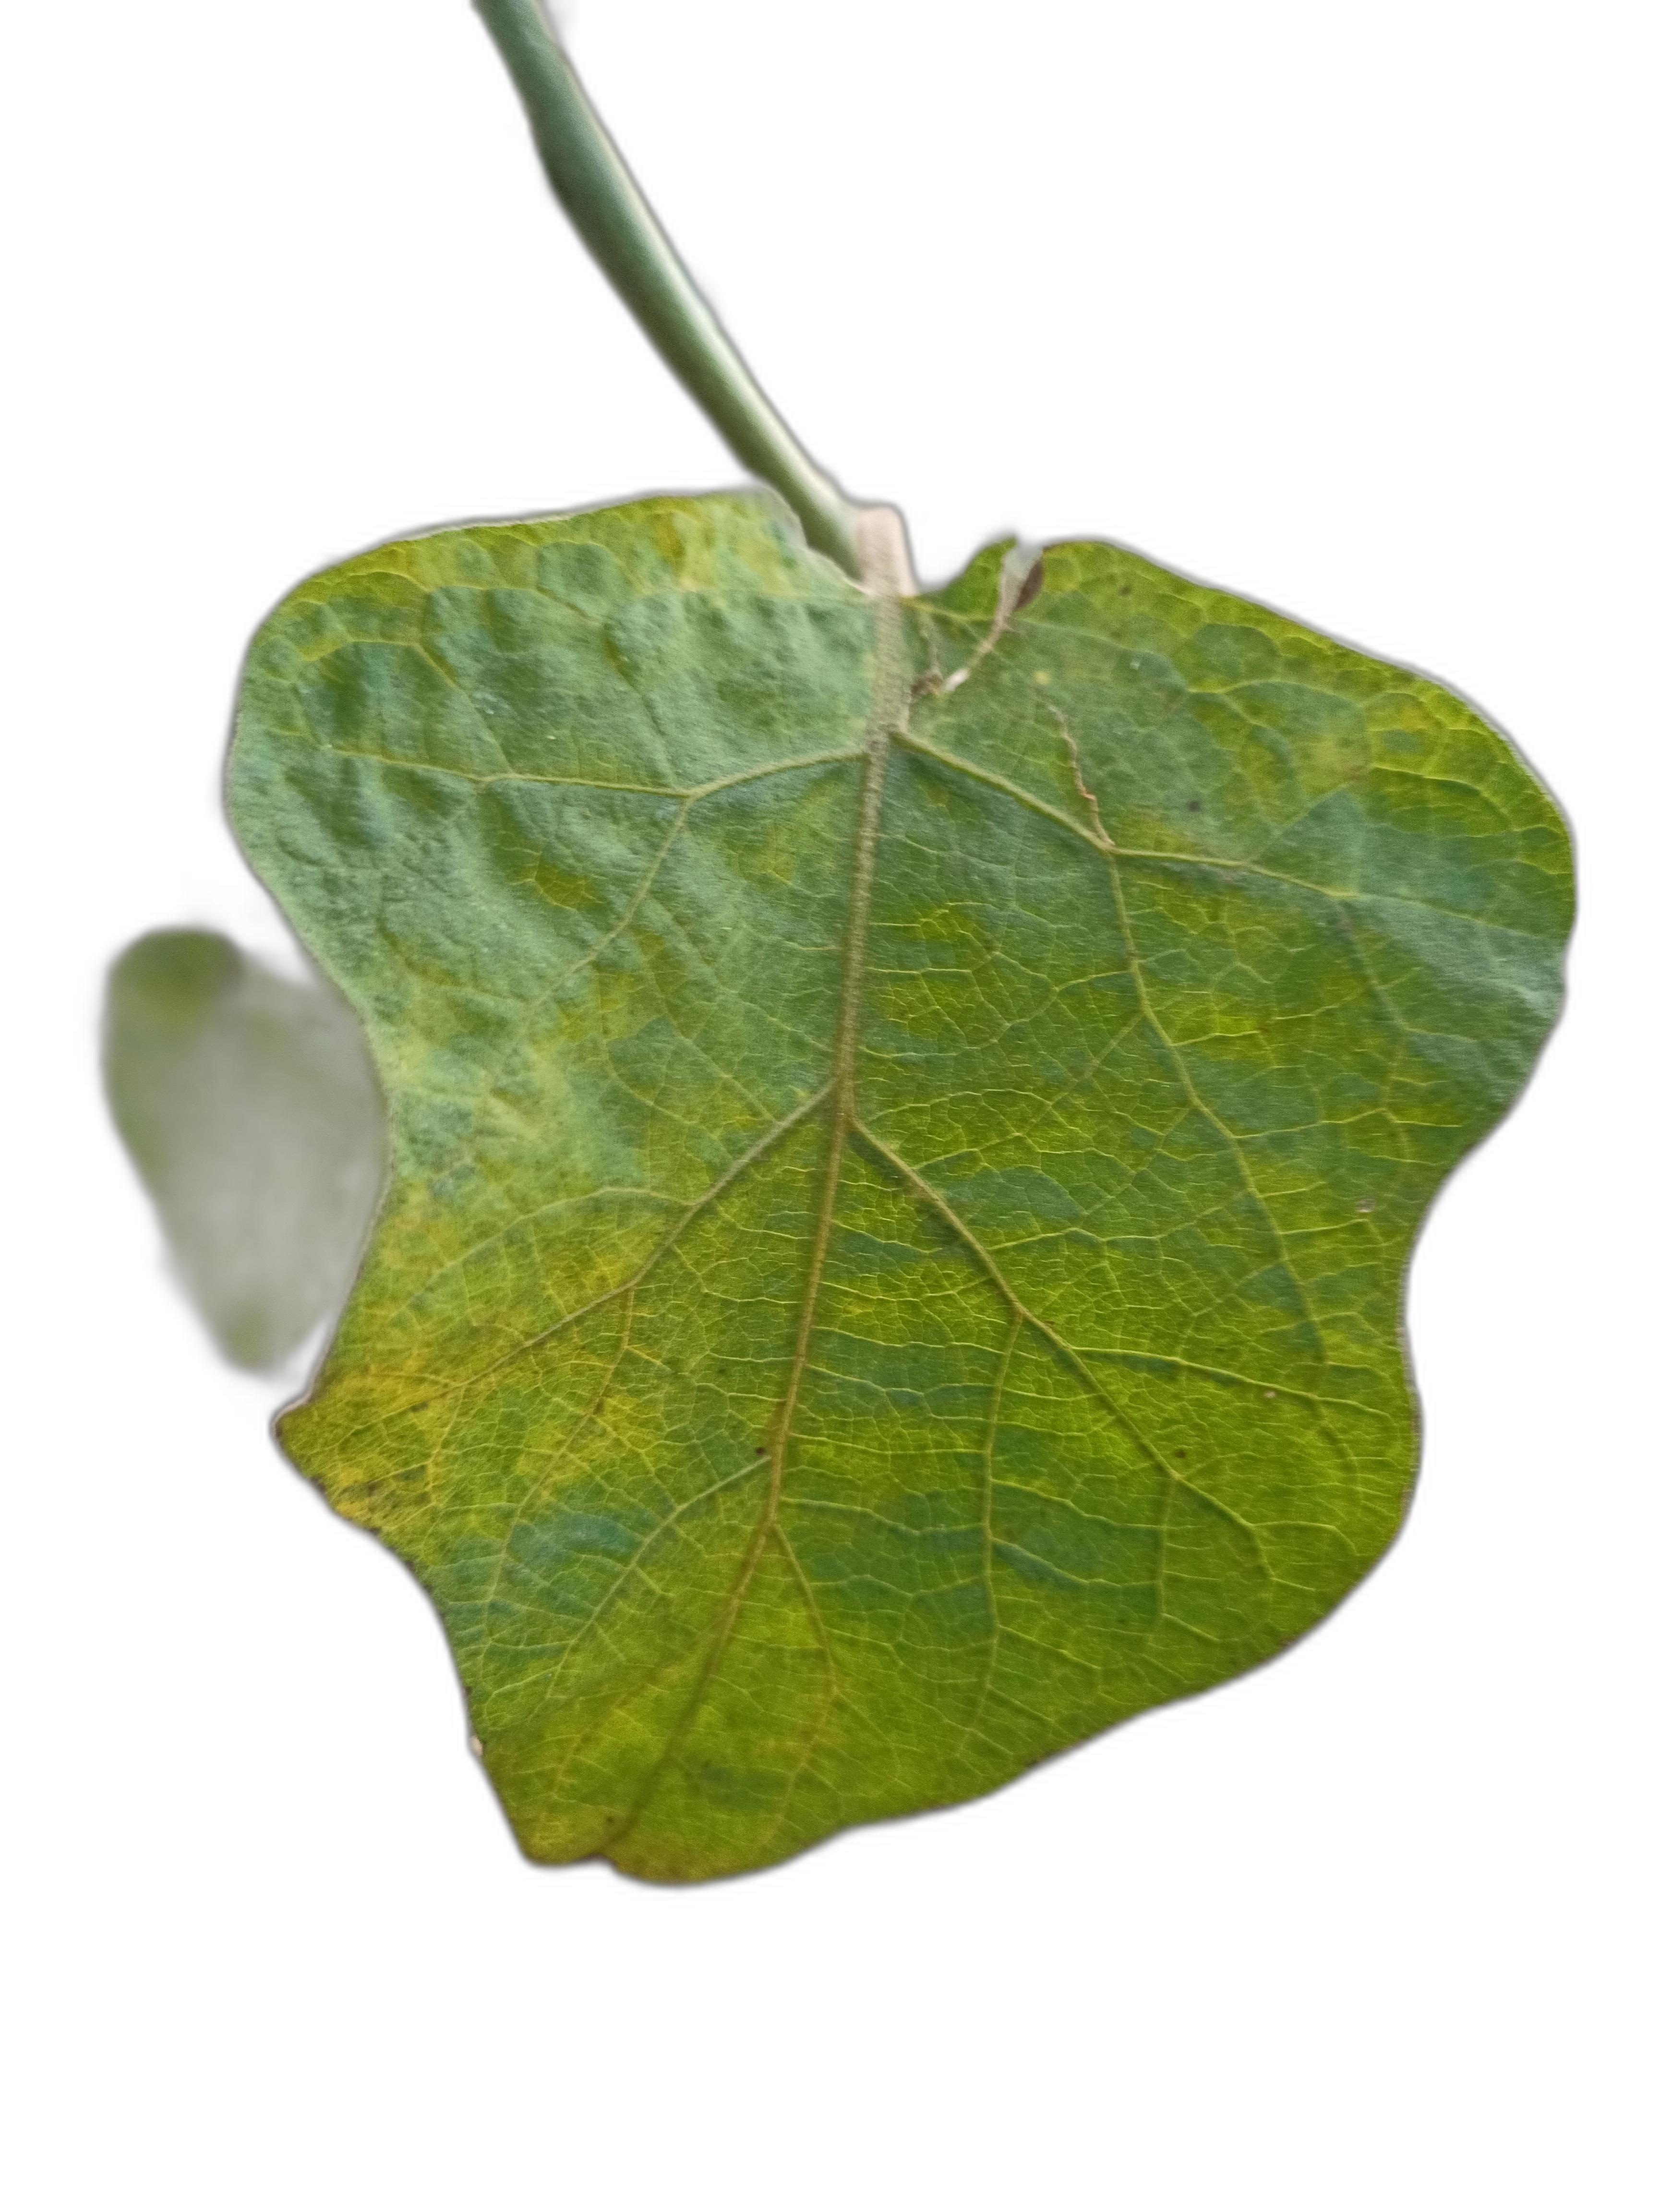
Label: Mosaic Virus Disease